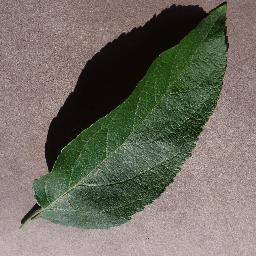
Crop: apple
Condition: healthy